Nehalennia

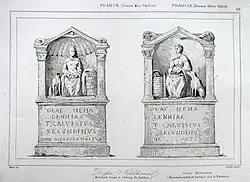
Drawings of 2 more altars dedicated to Nehalennia

Nehalennia is attested on 28 inscriptions discovered in 1645 in the Dutch town of Domburg on the Zeeland coast, when a storm eroded dunes. The remains of a temple were revealed that was devoted to the previously unattested goddess Nehalennia. Beginning in 1970, numerous altars, remains of female sculptures and related artifacts were found near in the town of Colijnsplaat, including roof tiles and remains of the temple devoted to Nehalennia that was in a former town, now lost. Two other temple remains have been found in the Cologne-Deutz area of what is now Cologne, Germany.